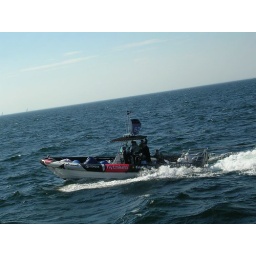
Not sure what's in the forepeak there - could be sail bags or just lunch. :)